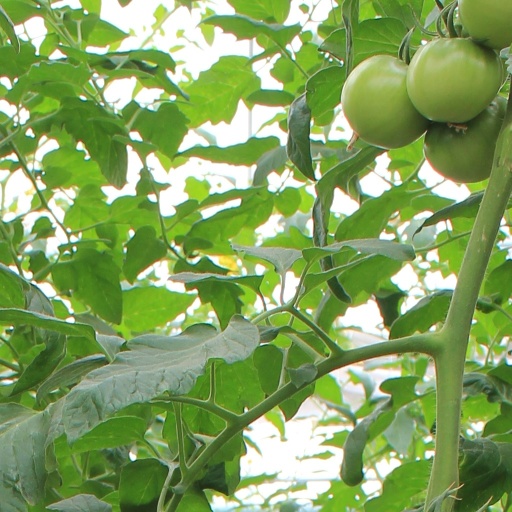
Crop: tomato